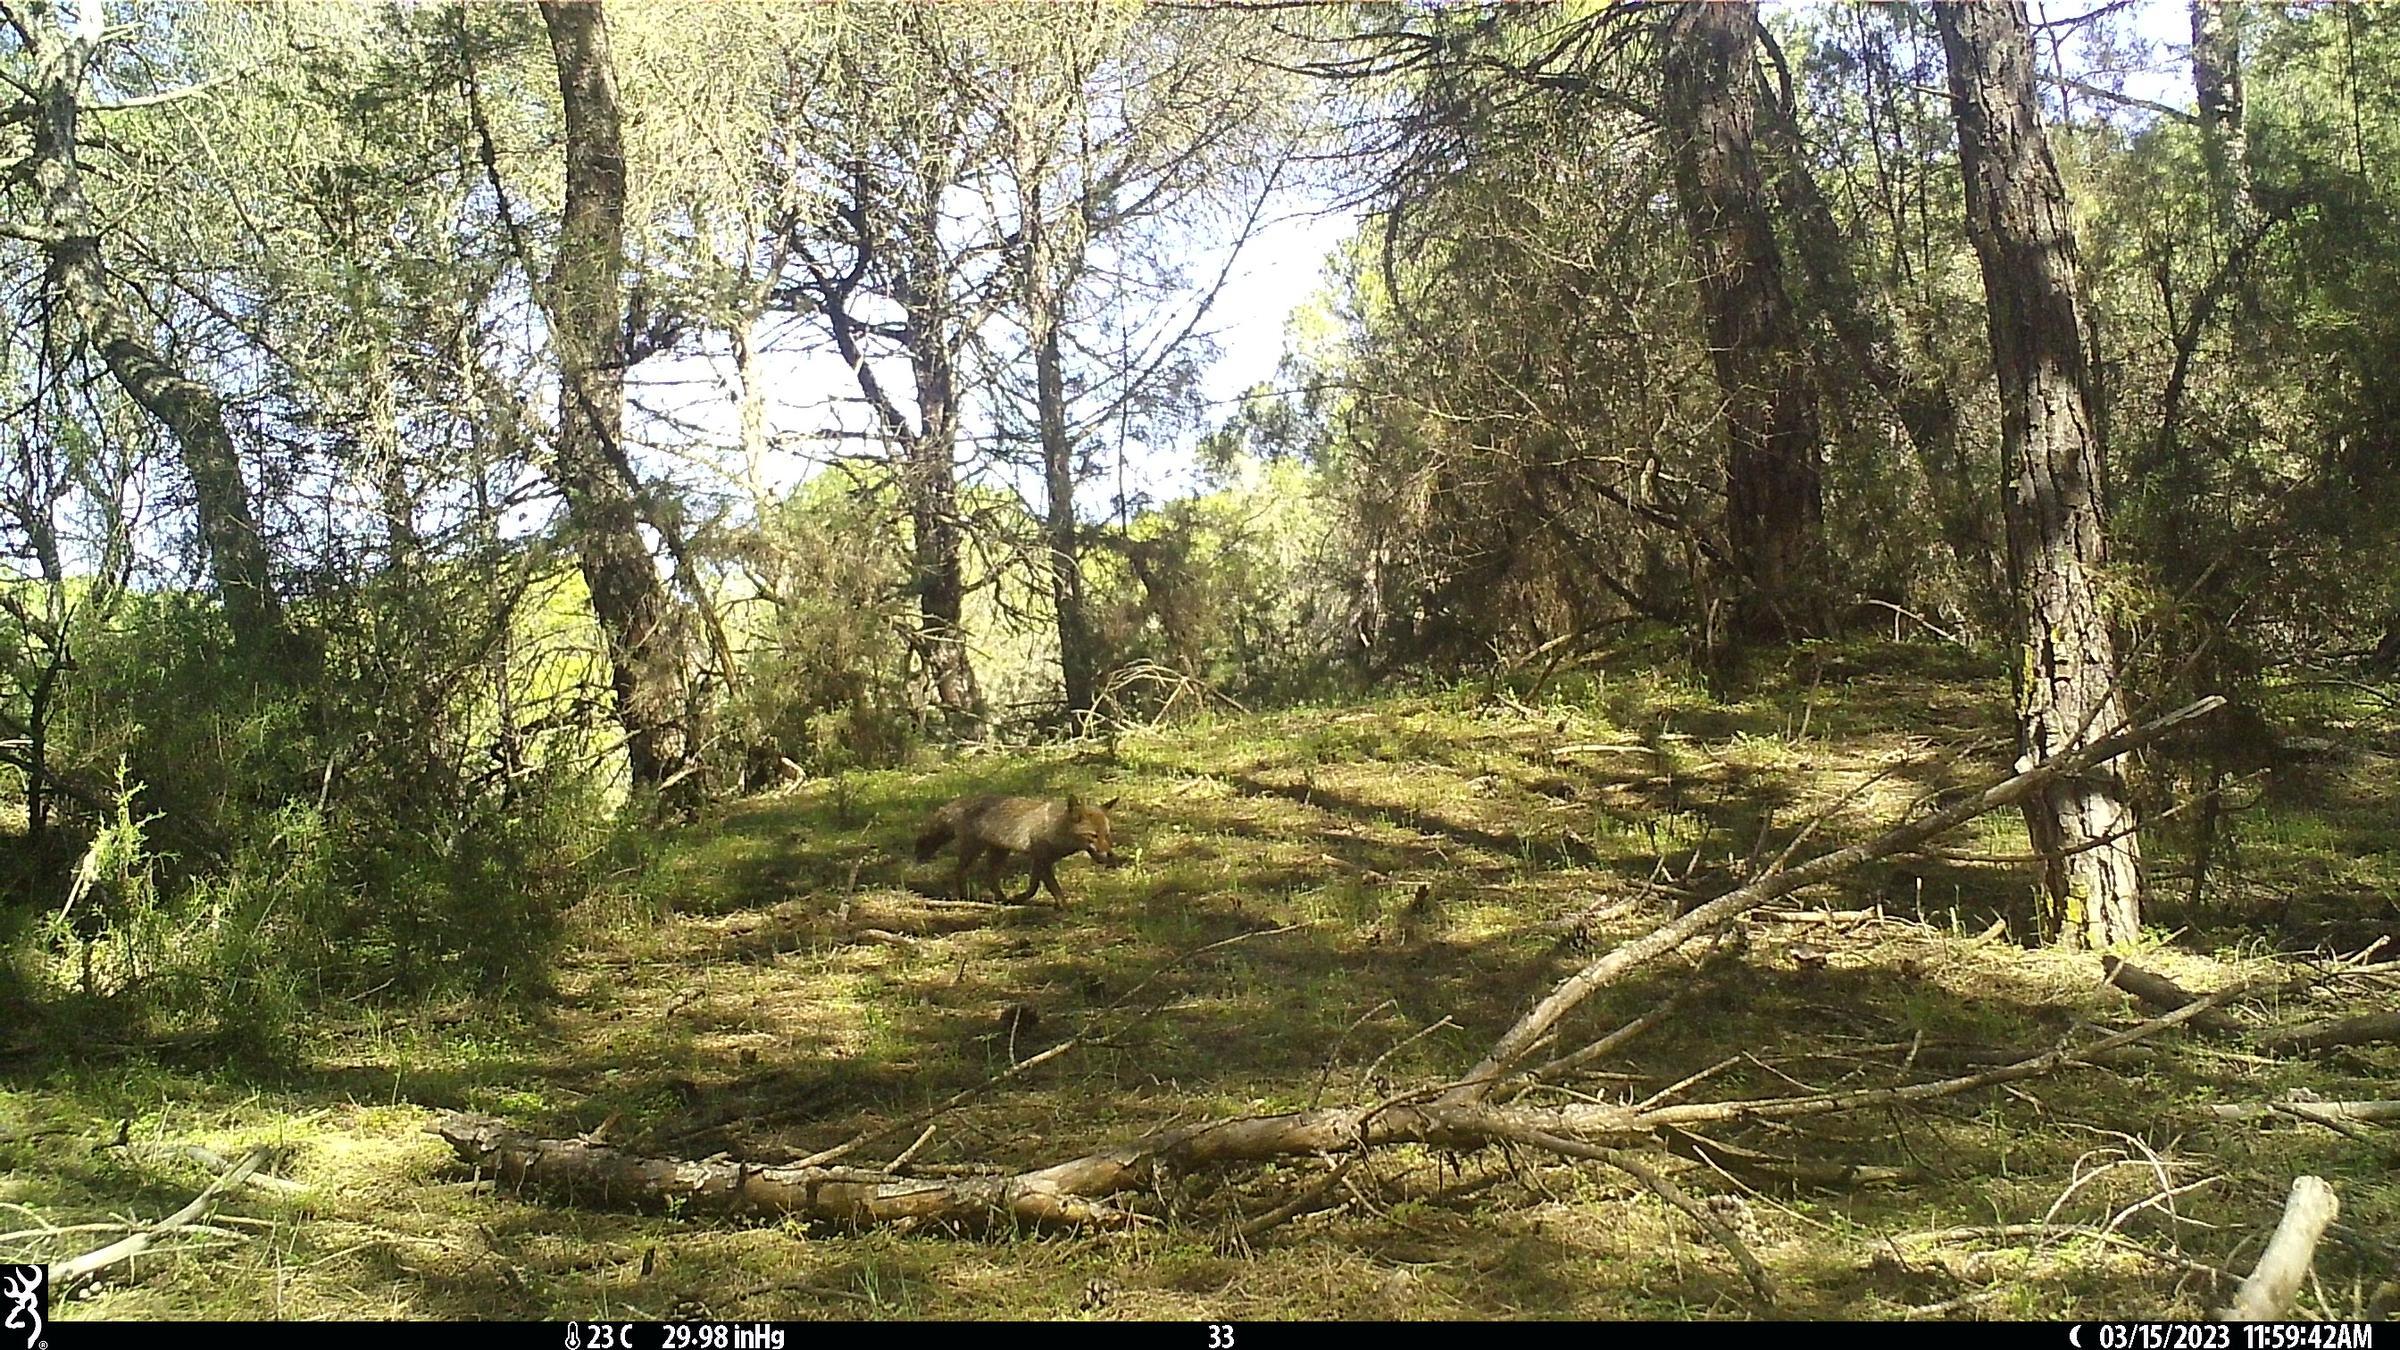
Species: Vulpes vulpes